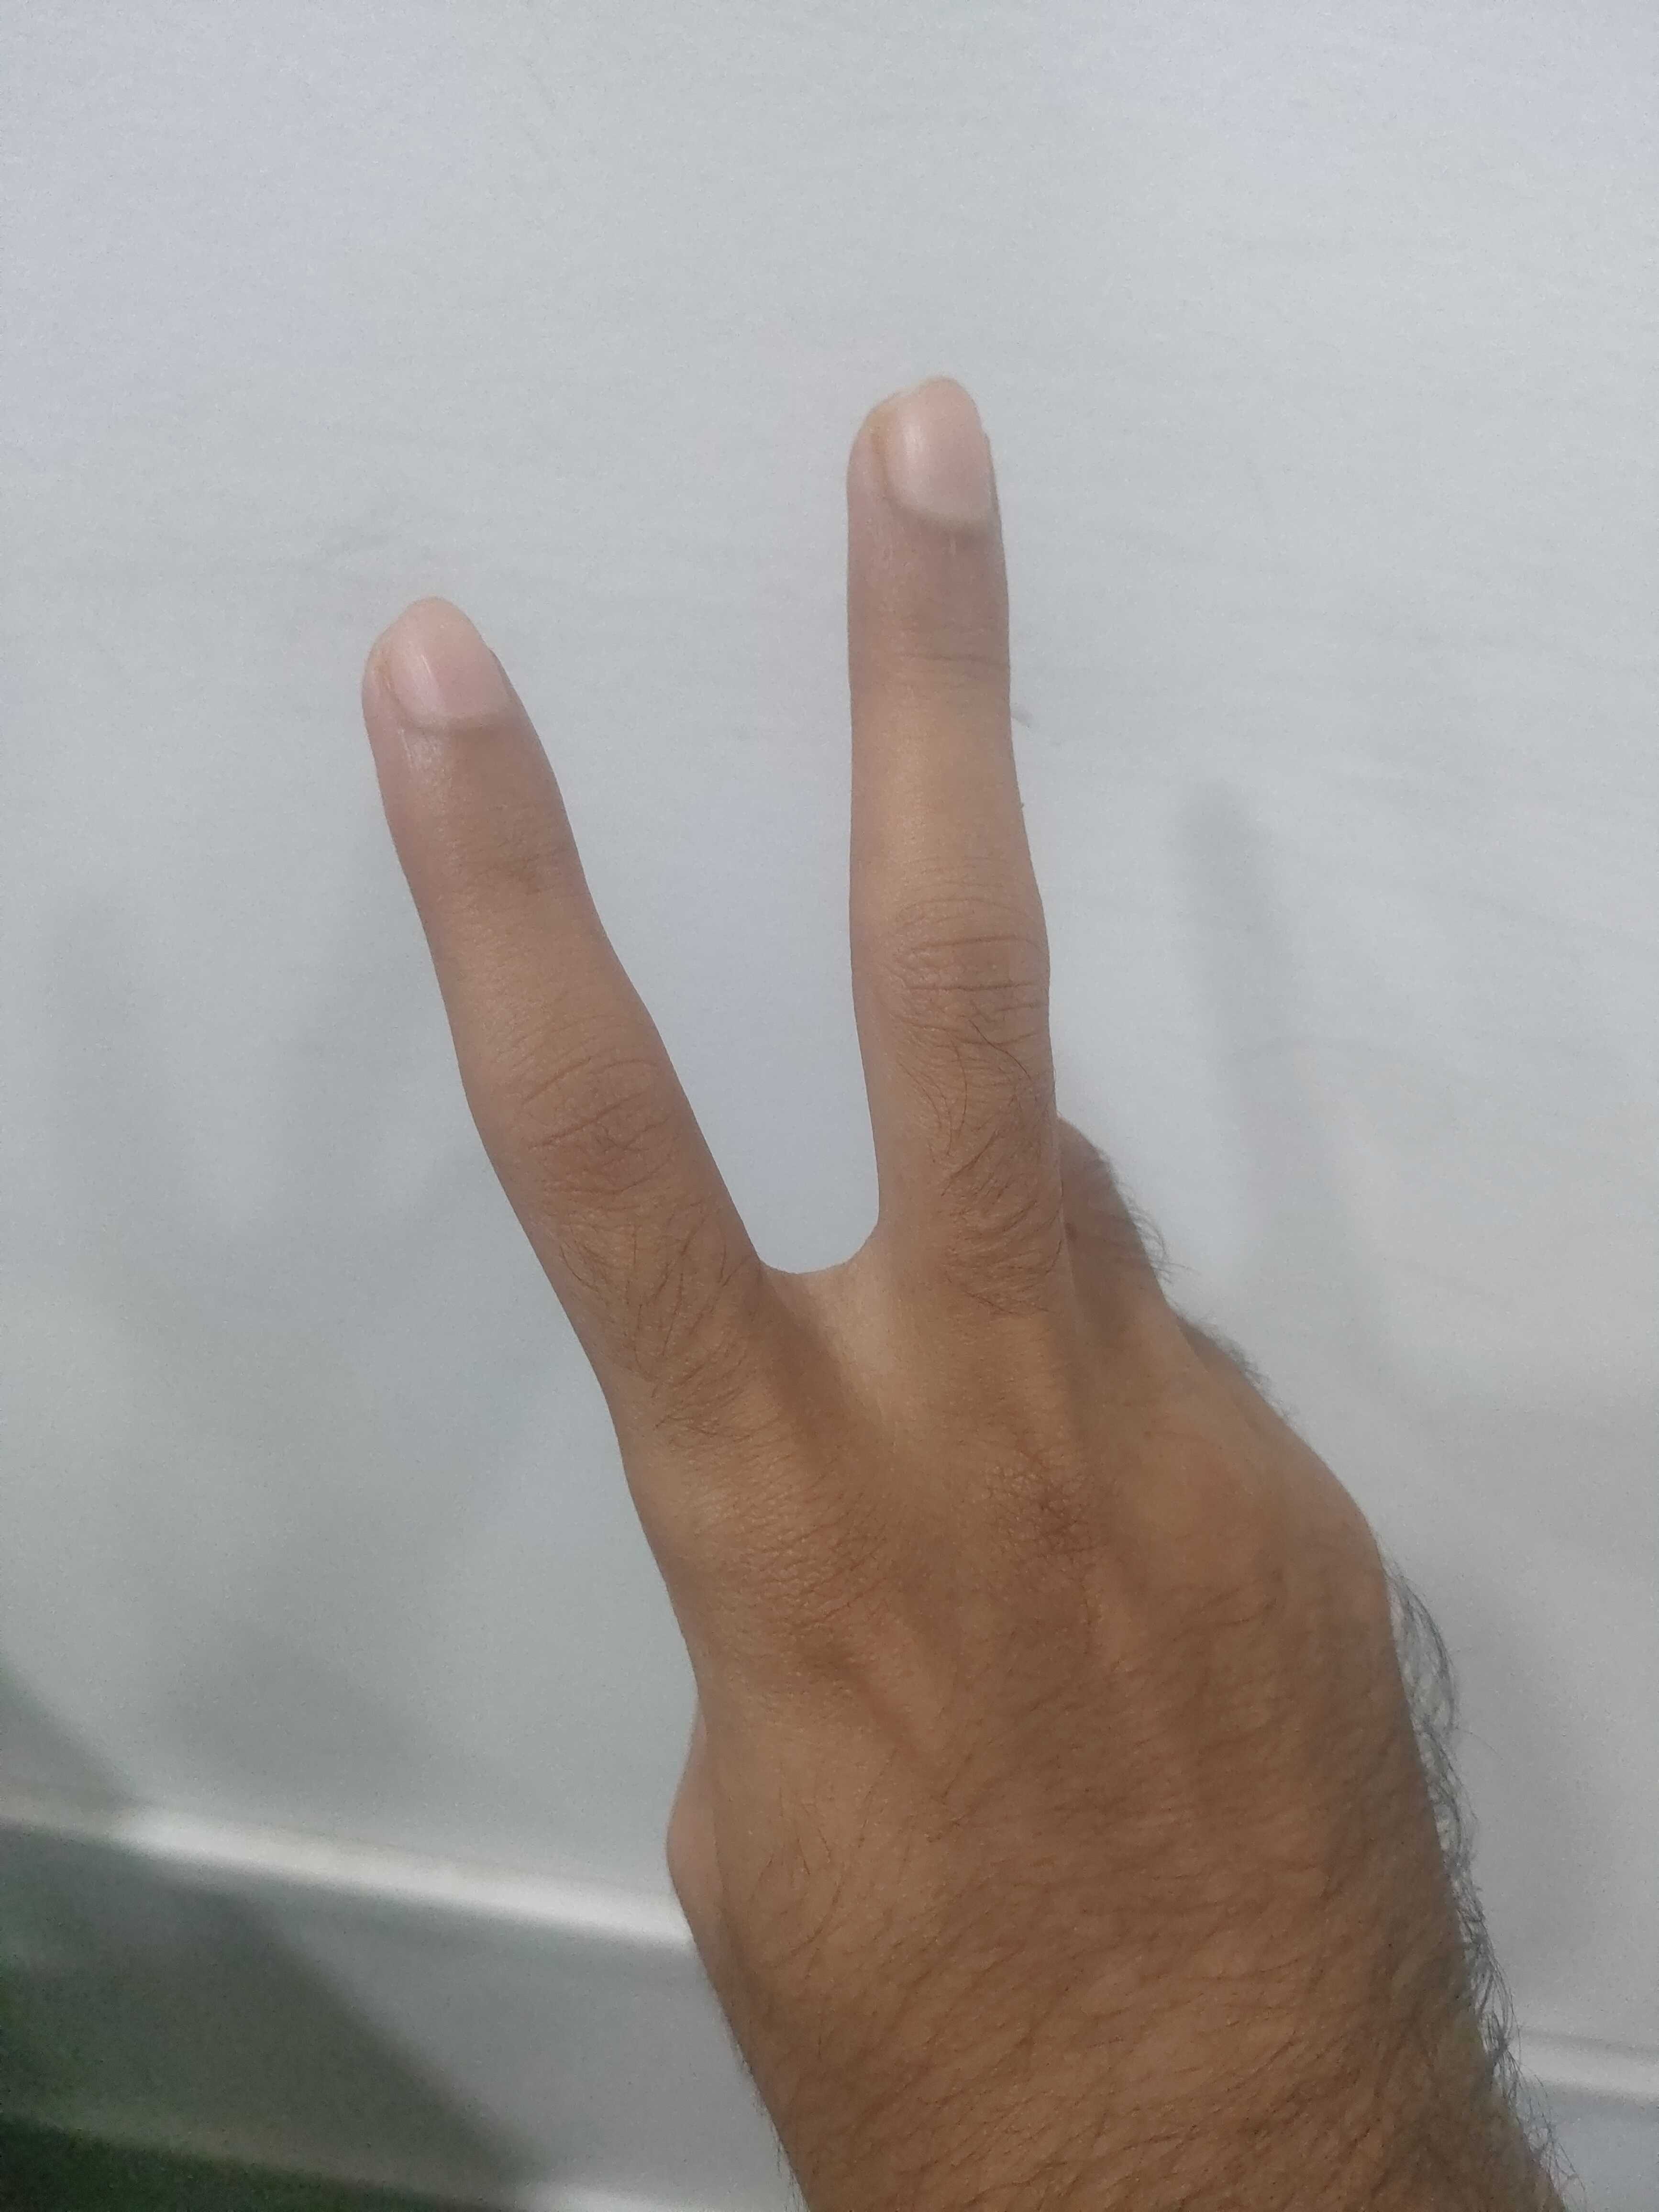
Label: scissors